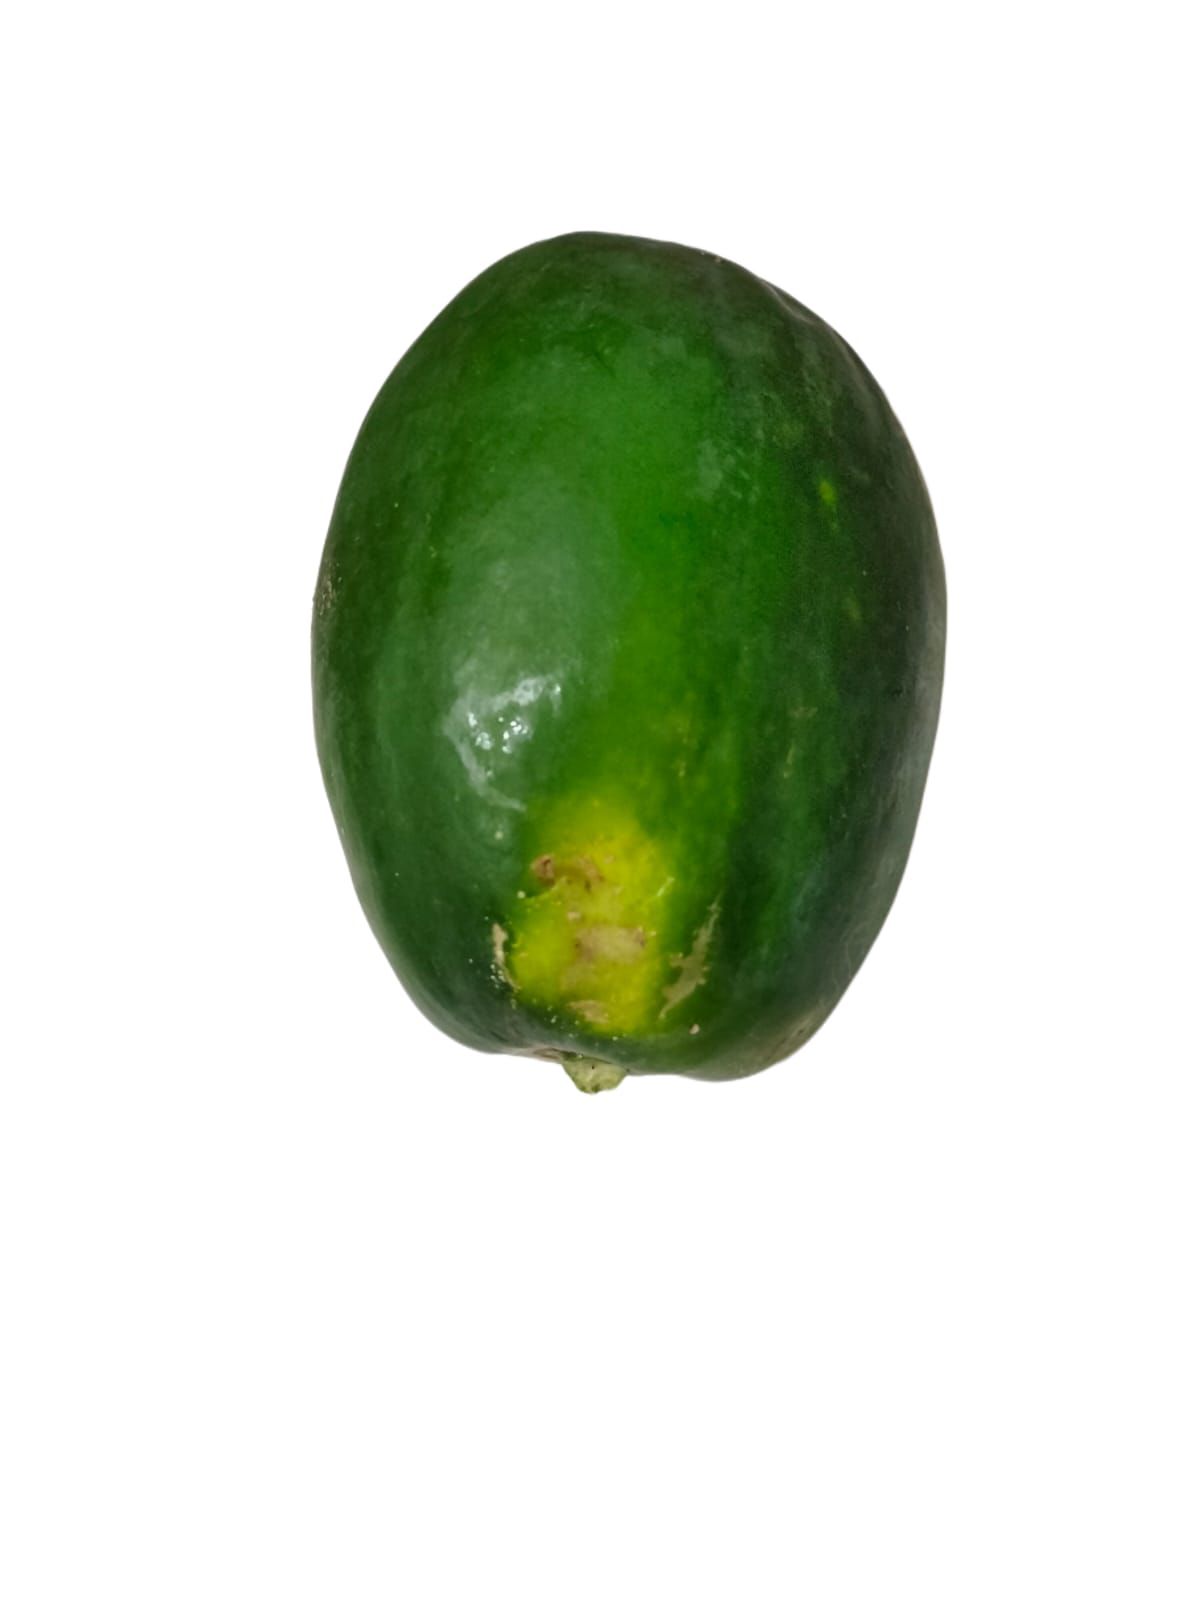
Label: Carica Papaya